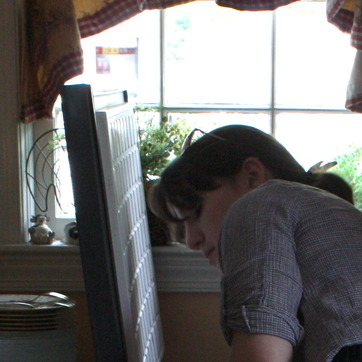
Material: hair